John C. Motter House

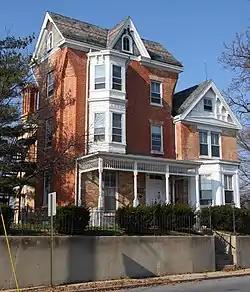

The John C. Motter House is a Queen Anne style house built circa 1880, located in Frederick, Maryland. The 3½ story house features beveled corners with brick corbels. The house was built in what was then a rural area beyond the north end of Frederick. The house is associated with Judge John C. Motter of the Maryland Sixth Judicial Circuit Court, who resided there from the 1880s to 1914.